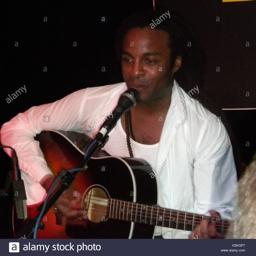
hip hop artist sings new songs from his latest album at festival .